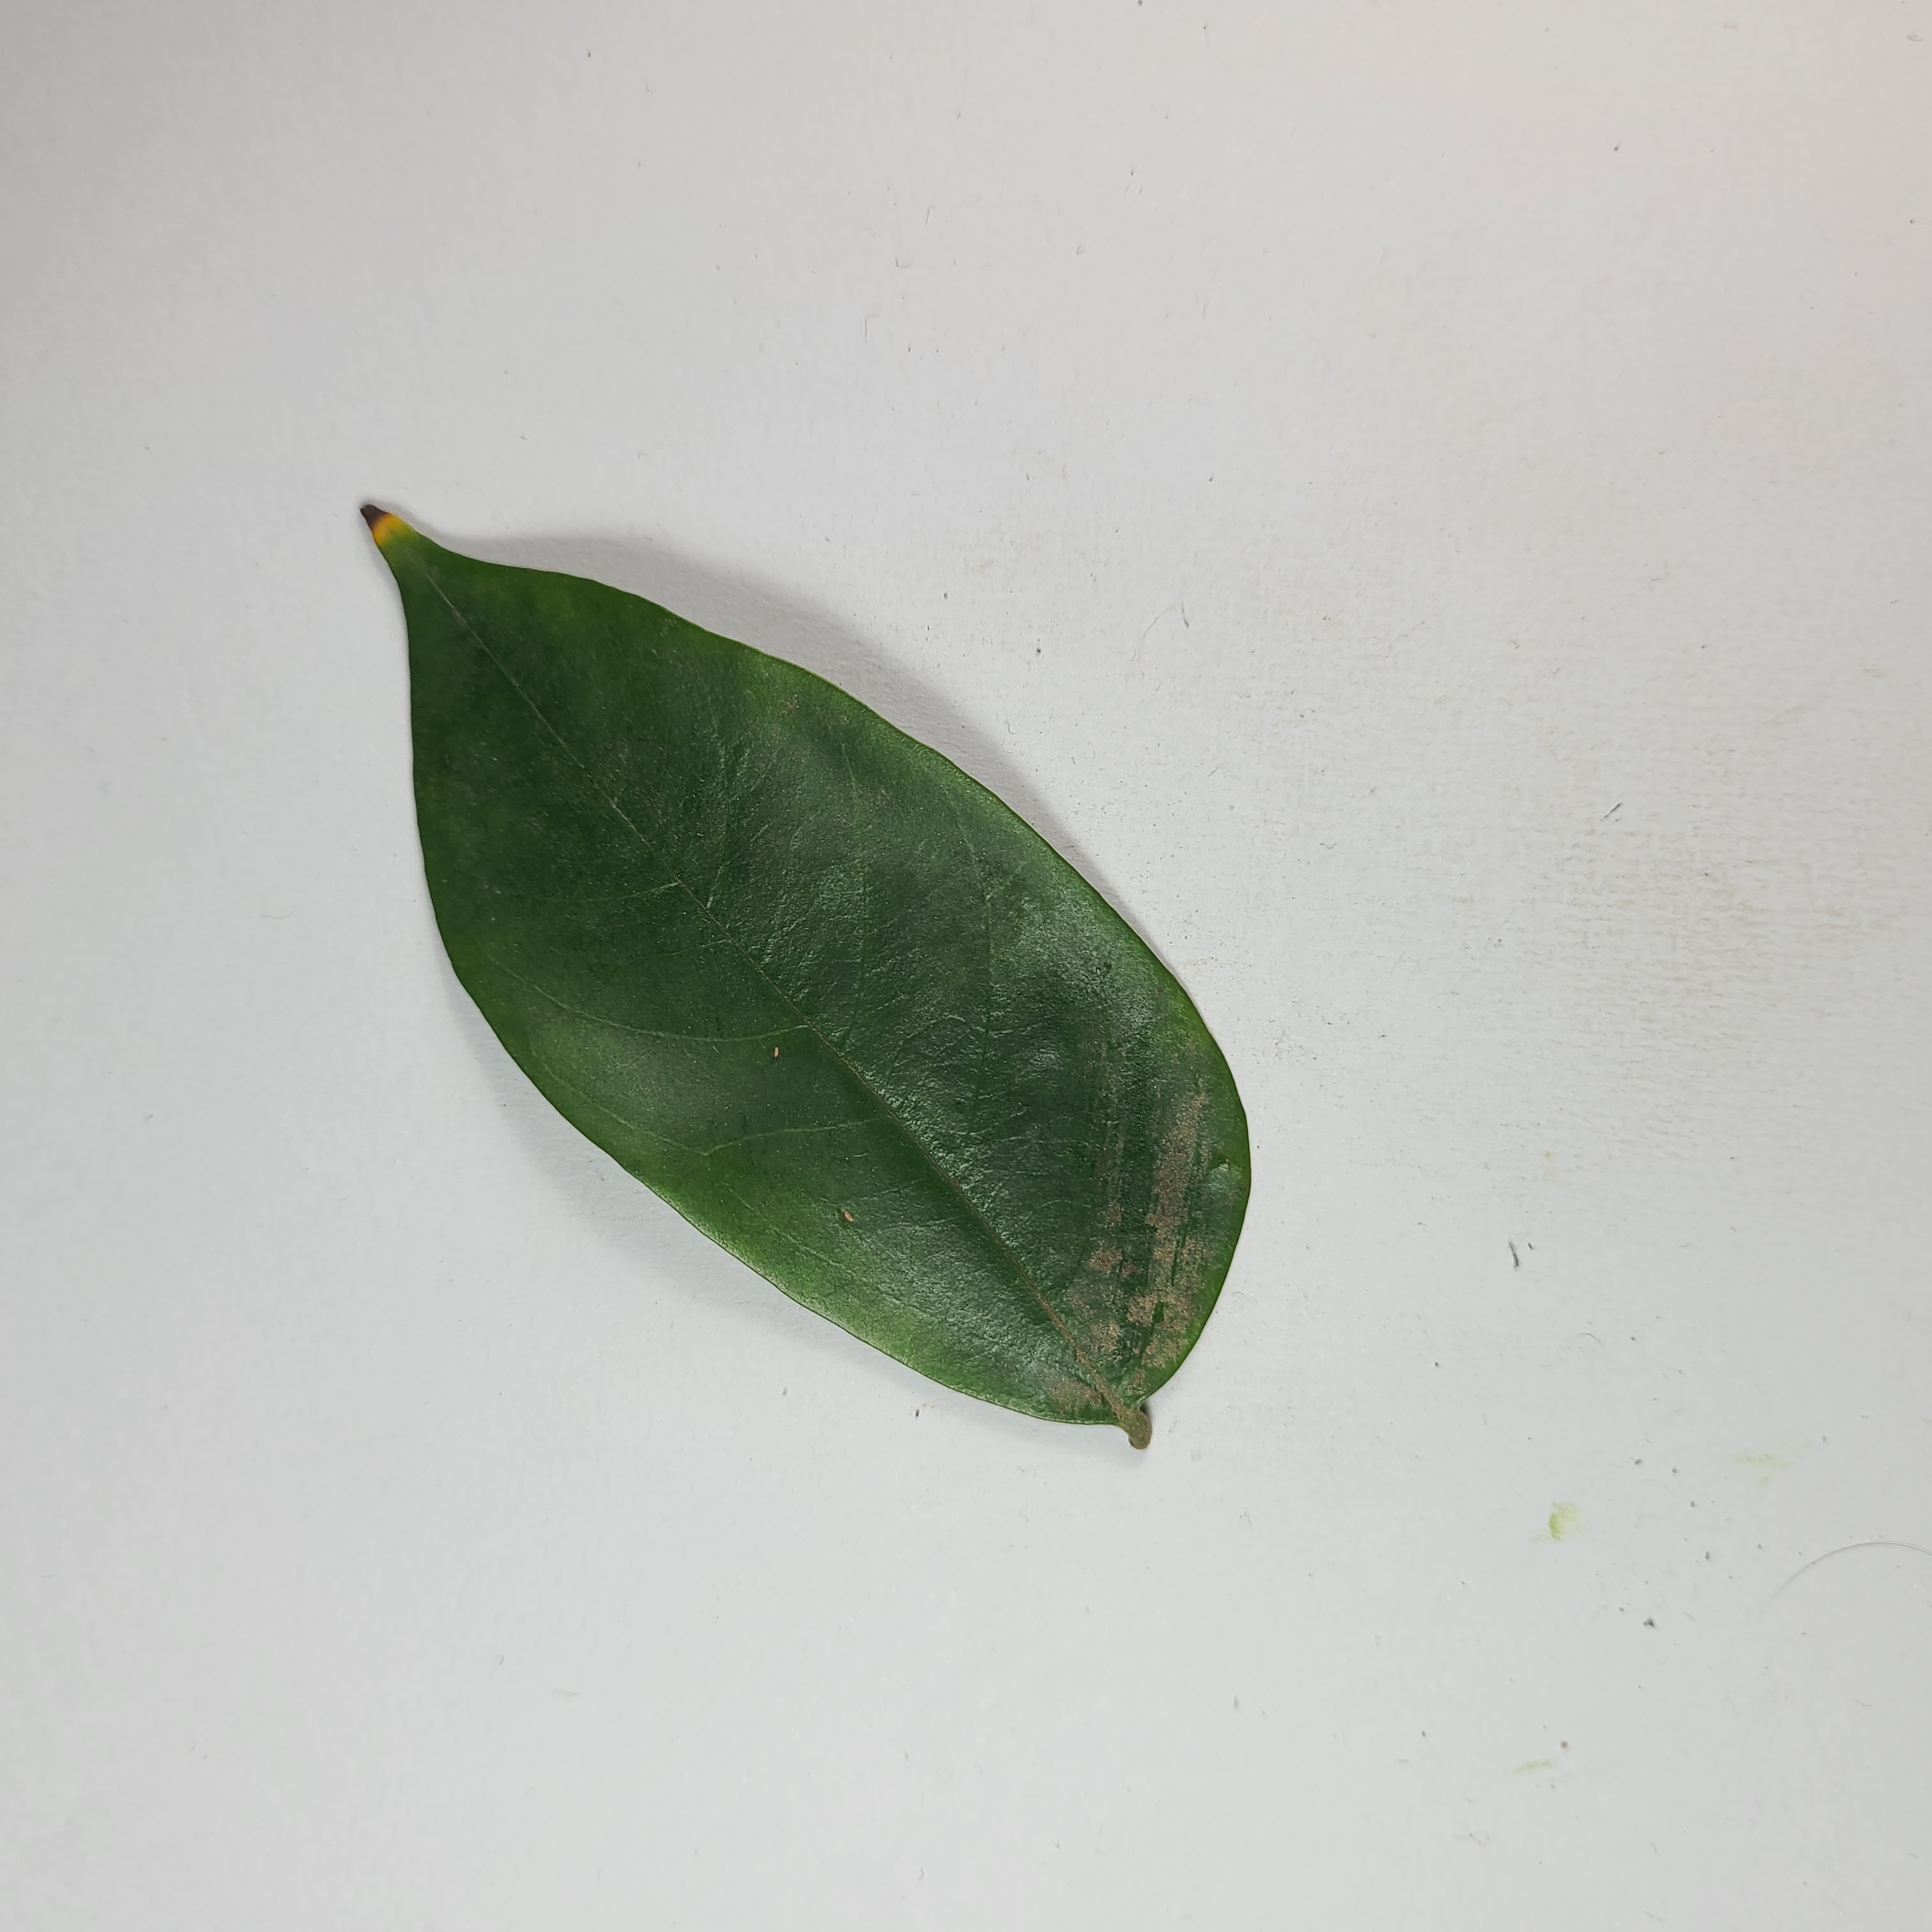
Label: Healthy Leaves